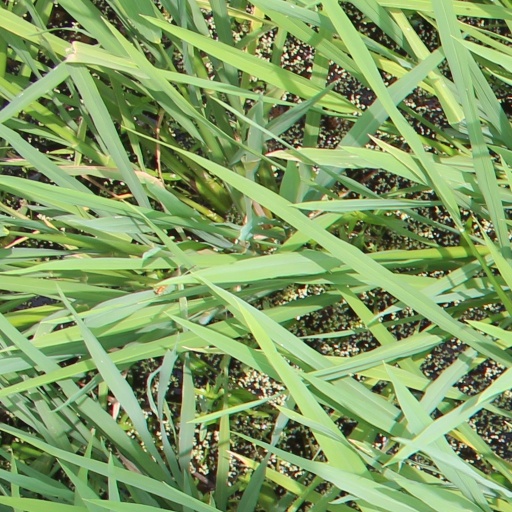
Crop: rice